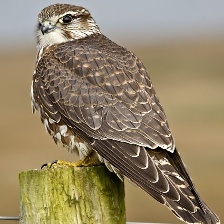
Species: MERLIN
Scientific name: FALCO COLUMBARIUS